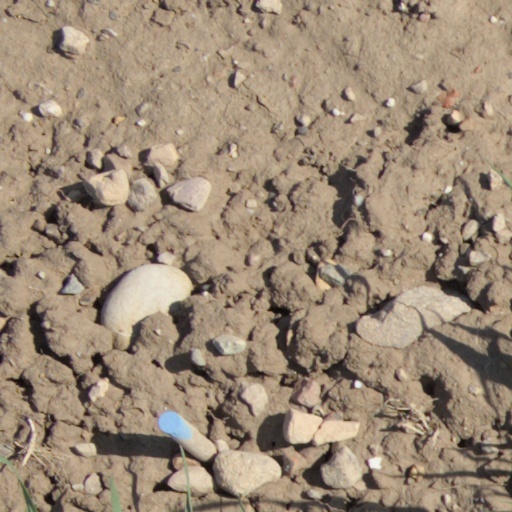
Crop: wheat